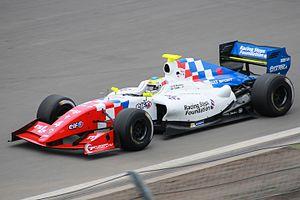
Oliver Rowland, né le 10 août 1992 à Sheffield, au Royaume-Uni, est un pilote automobile britannique. Il participe en 2020 au championnat de Formule E avec l'écurie Nissan e-dams.